Blackdown, West Sussex

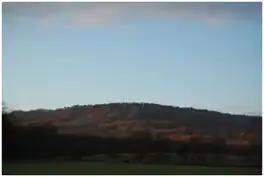
View from away

Blackdown is in the far northwest of West Sussex. The hill presents as a dark-sided mass that towers over the western parts of the Low Weald and south-west Surrey. There is no village or hamlet on Blackdown although it lies approximately equidistant from the railway town of Haslemere to the northwest, Fernhurst to the southwest, and Lurgashall to the southeast.